Days Bay

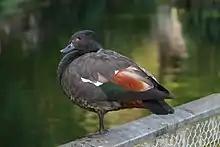
Sheldrake on the old water chute pond, 2010

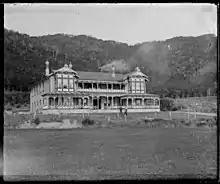
Day's Bay House soon after it was built

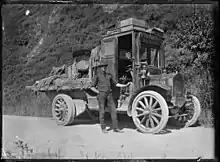
A McEwen's lorry on the summertime surface, 1916

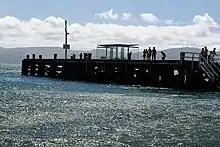
Wharf 2009

Then after seven more good years Williams became concerned that in 1909, only four years away, his lease of his Day's Bay wharf would expire. He had put ten successful years work into Day's Bay. The Evening Post reported about 4000 had visited Days Bay on Anniversary Day 1905. His real pleasure was in running his resort and finding extra work for his commercial vessels in their slack times. By 1905 there was less commercial work available. The Union Company had bought two tugs for its own operations and there were other smaller competitors. A wharf had been built at Rona Bay and building sites were being sold. The usual civic institutions were beginning to take root in the neighbourhood, initially an unelected group calling themselves The Day's Bay Ratepayers Association. Properly constituted they would see a useful tax source in his business and in any case he did not want to run a scheduled commuter ferry service to please permanent residents.